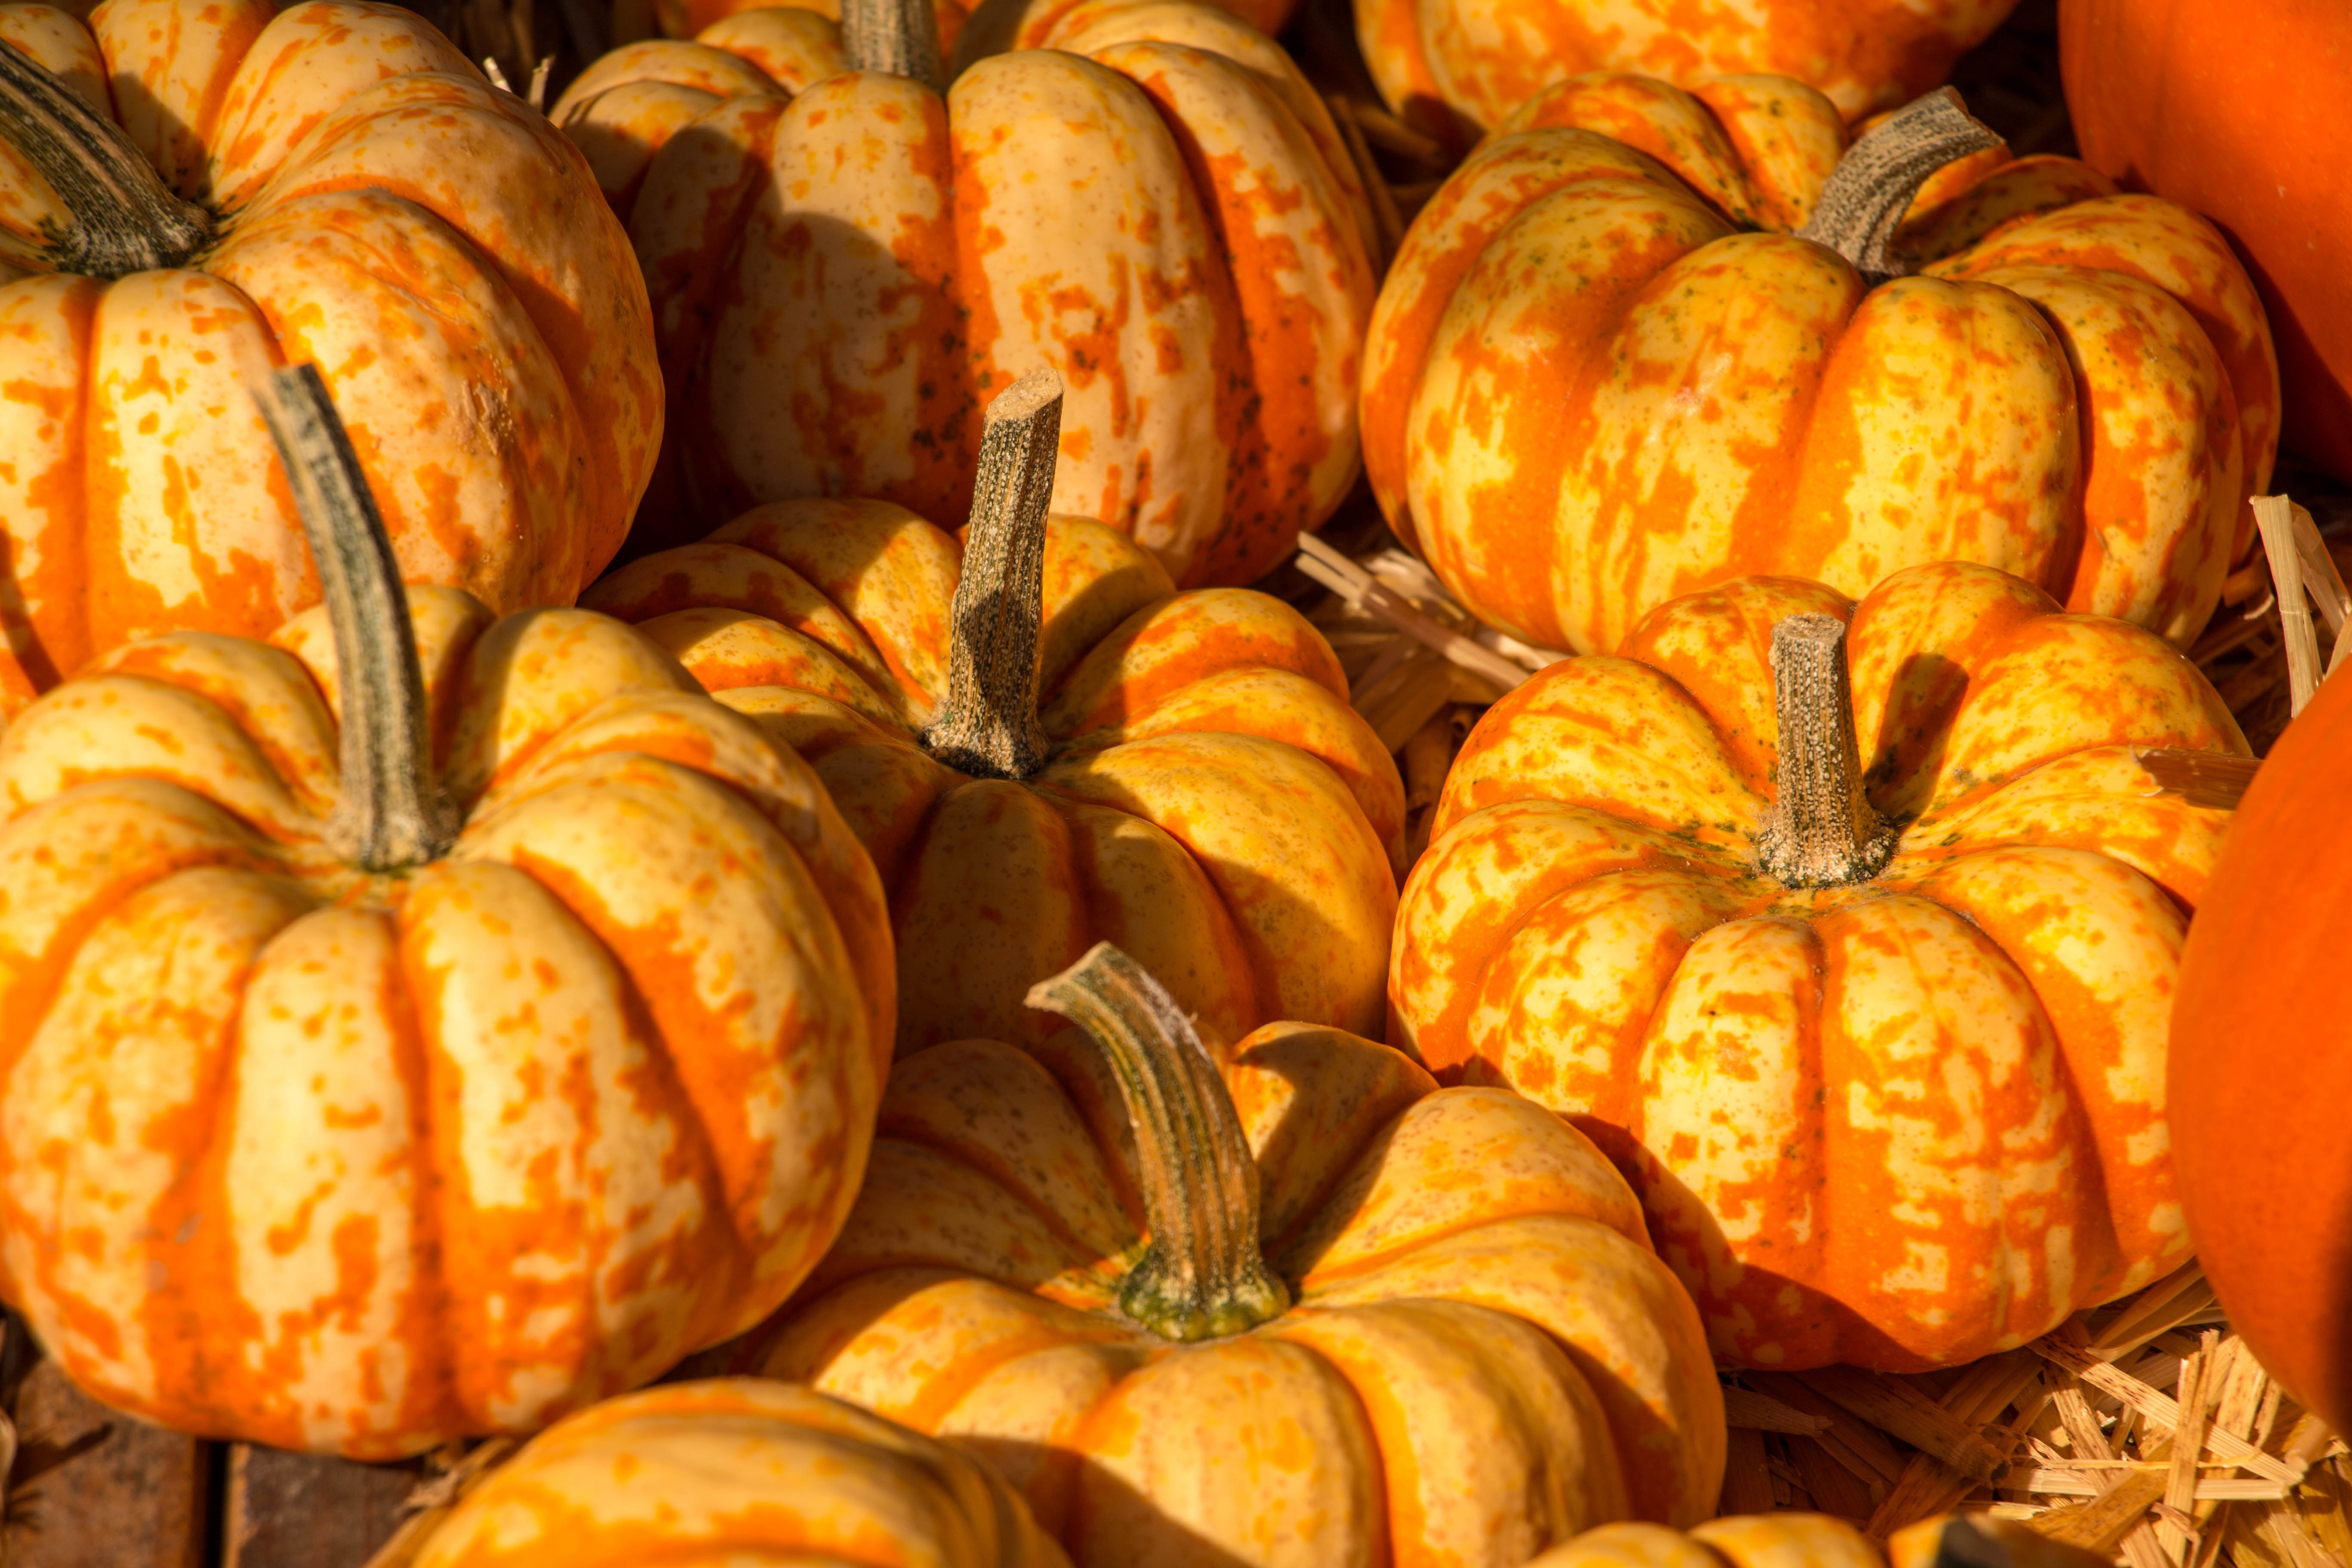
orange, produce, vegetable, autumn, pumpkin, halloween, gourd, vegetables, calabaza, carving, cucurbita, pumpkins autumn, harvest festival, farmer's market, winter squash